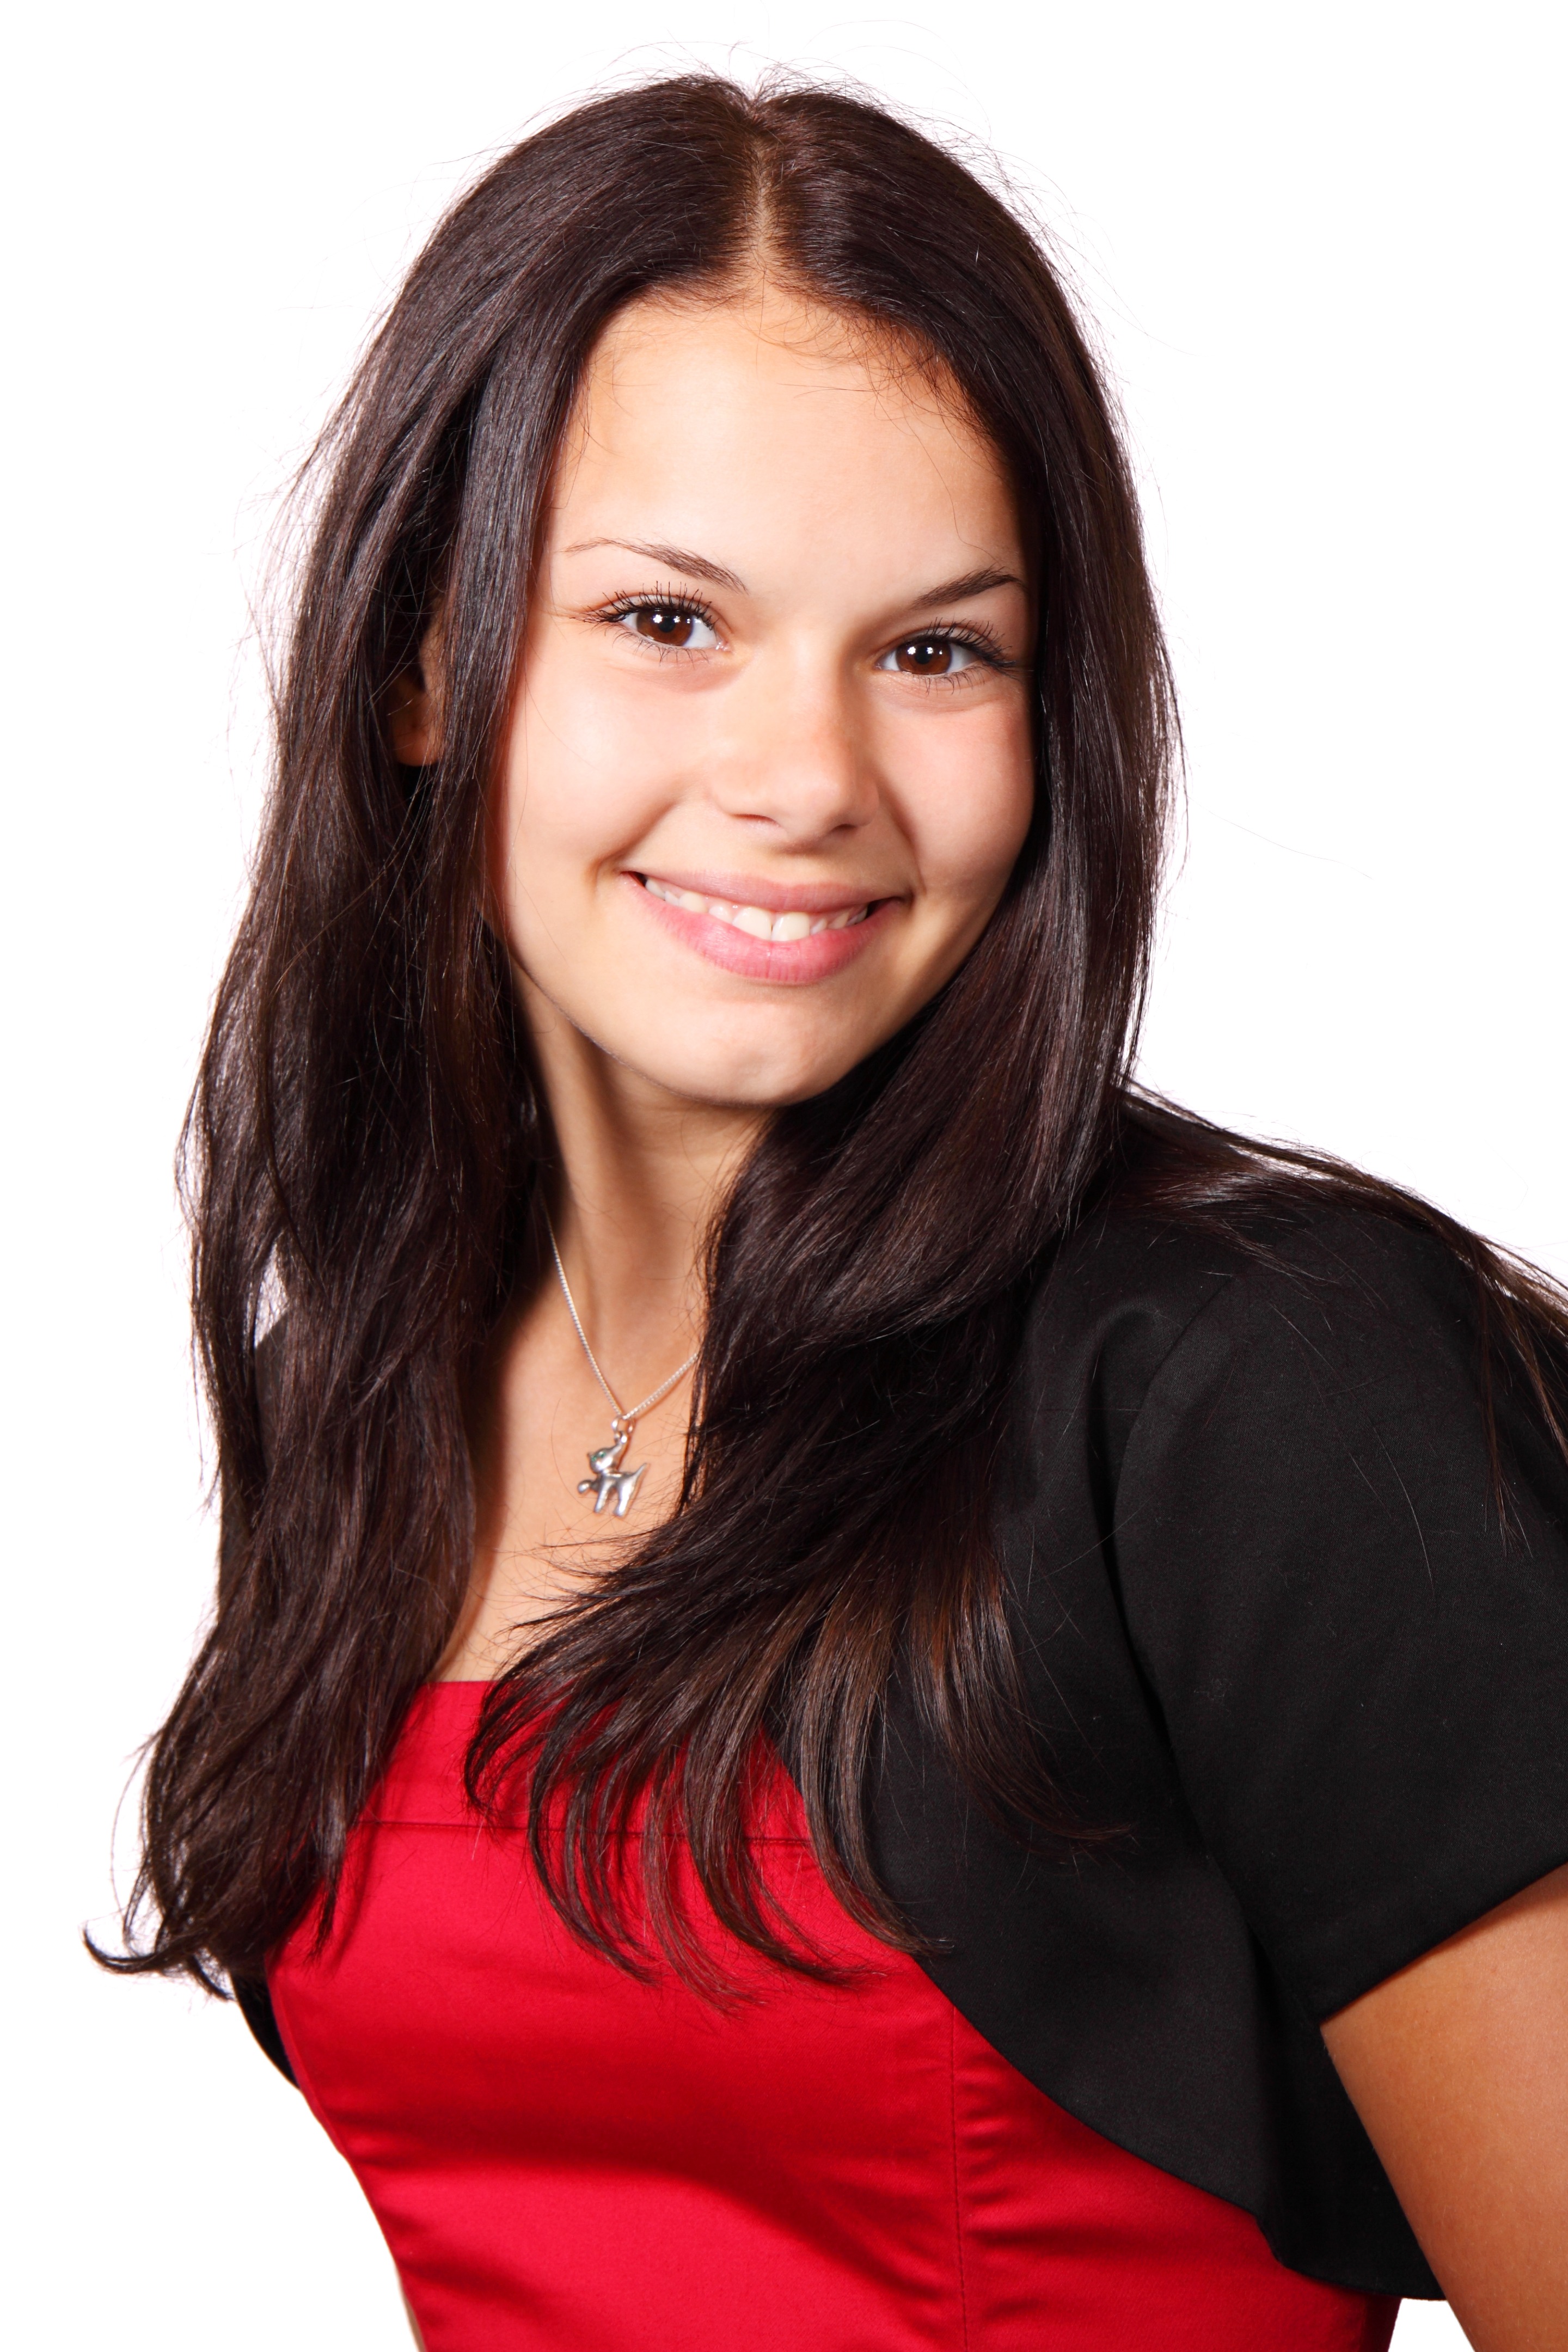
hand, person, woman, hair, singer, portrait, model, young, finger, profession, hairstyle, smile, long hair, black hair, face, happy, head, beauty, abdomen, photo shoot, brown hair, portrait photography